Hung (TV series)

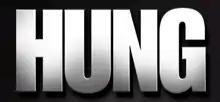

Hung is an American comedy-drama television series that ran on HBO from June 28, 2009, to December 4, 2011. It was created by Colette Burson and Dmitry Lipkin, and stars Thomas Jane as Ray Drecker, a struggling suburban Detroit high-school basketball and baseball coach who resorts to prostitution. The second season premiered on June 27, 2010, and concluded its 10-episode run on September 12, 2010. The third season premiered on October 2, 2011, and concluded its 10-episode run on December 4, 2011. The series was cancelled after three seasons.